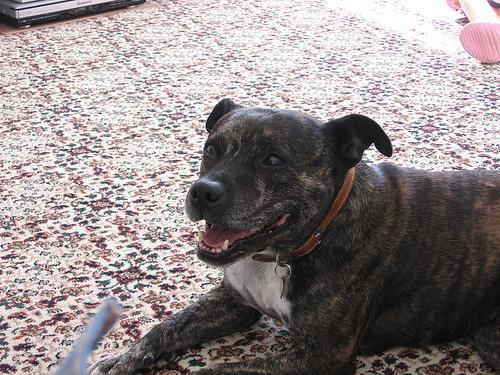
American_Staffordshire_terrier